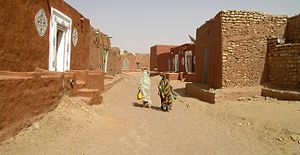
Oualata
Oualata eller Walata er en by i Hodh Ech Charguiregionen i det sydøstlige Mauretanien, med 11.779 indbyggere.